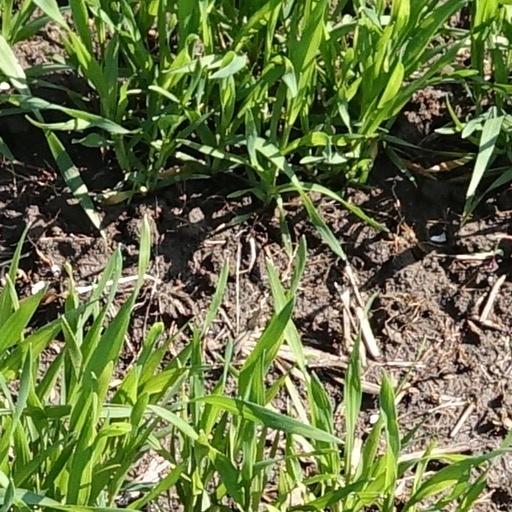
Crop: wheat